Alan Melville (writer)

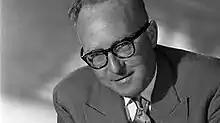

Alan Melville (9 April 1910 – 24 December 1983) was an English broadcaster, writer, actor, raconteur, producer, playwright and wit.